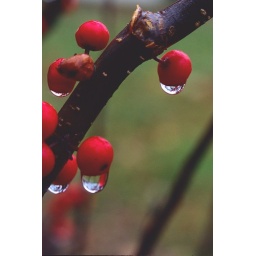
Our winterberry bush in the front yard, Philadelphia, Pennsylvania. Our house is upside down in the water droplets.